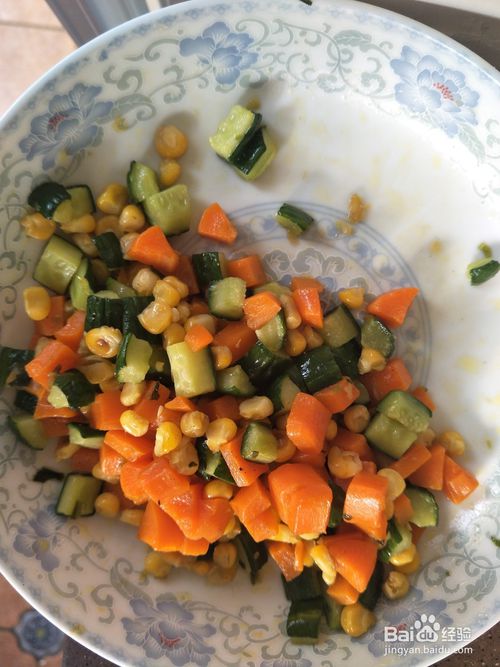
Label: trash